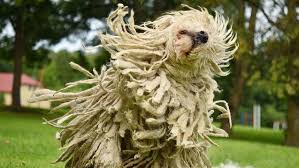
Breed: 318-n000115-komondor